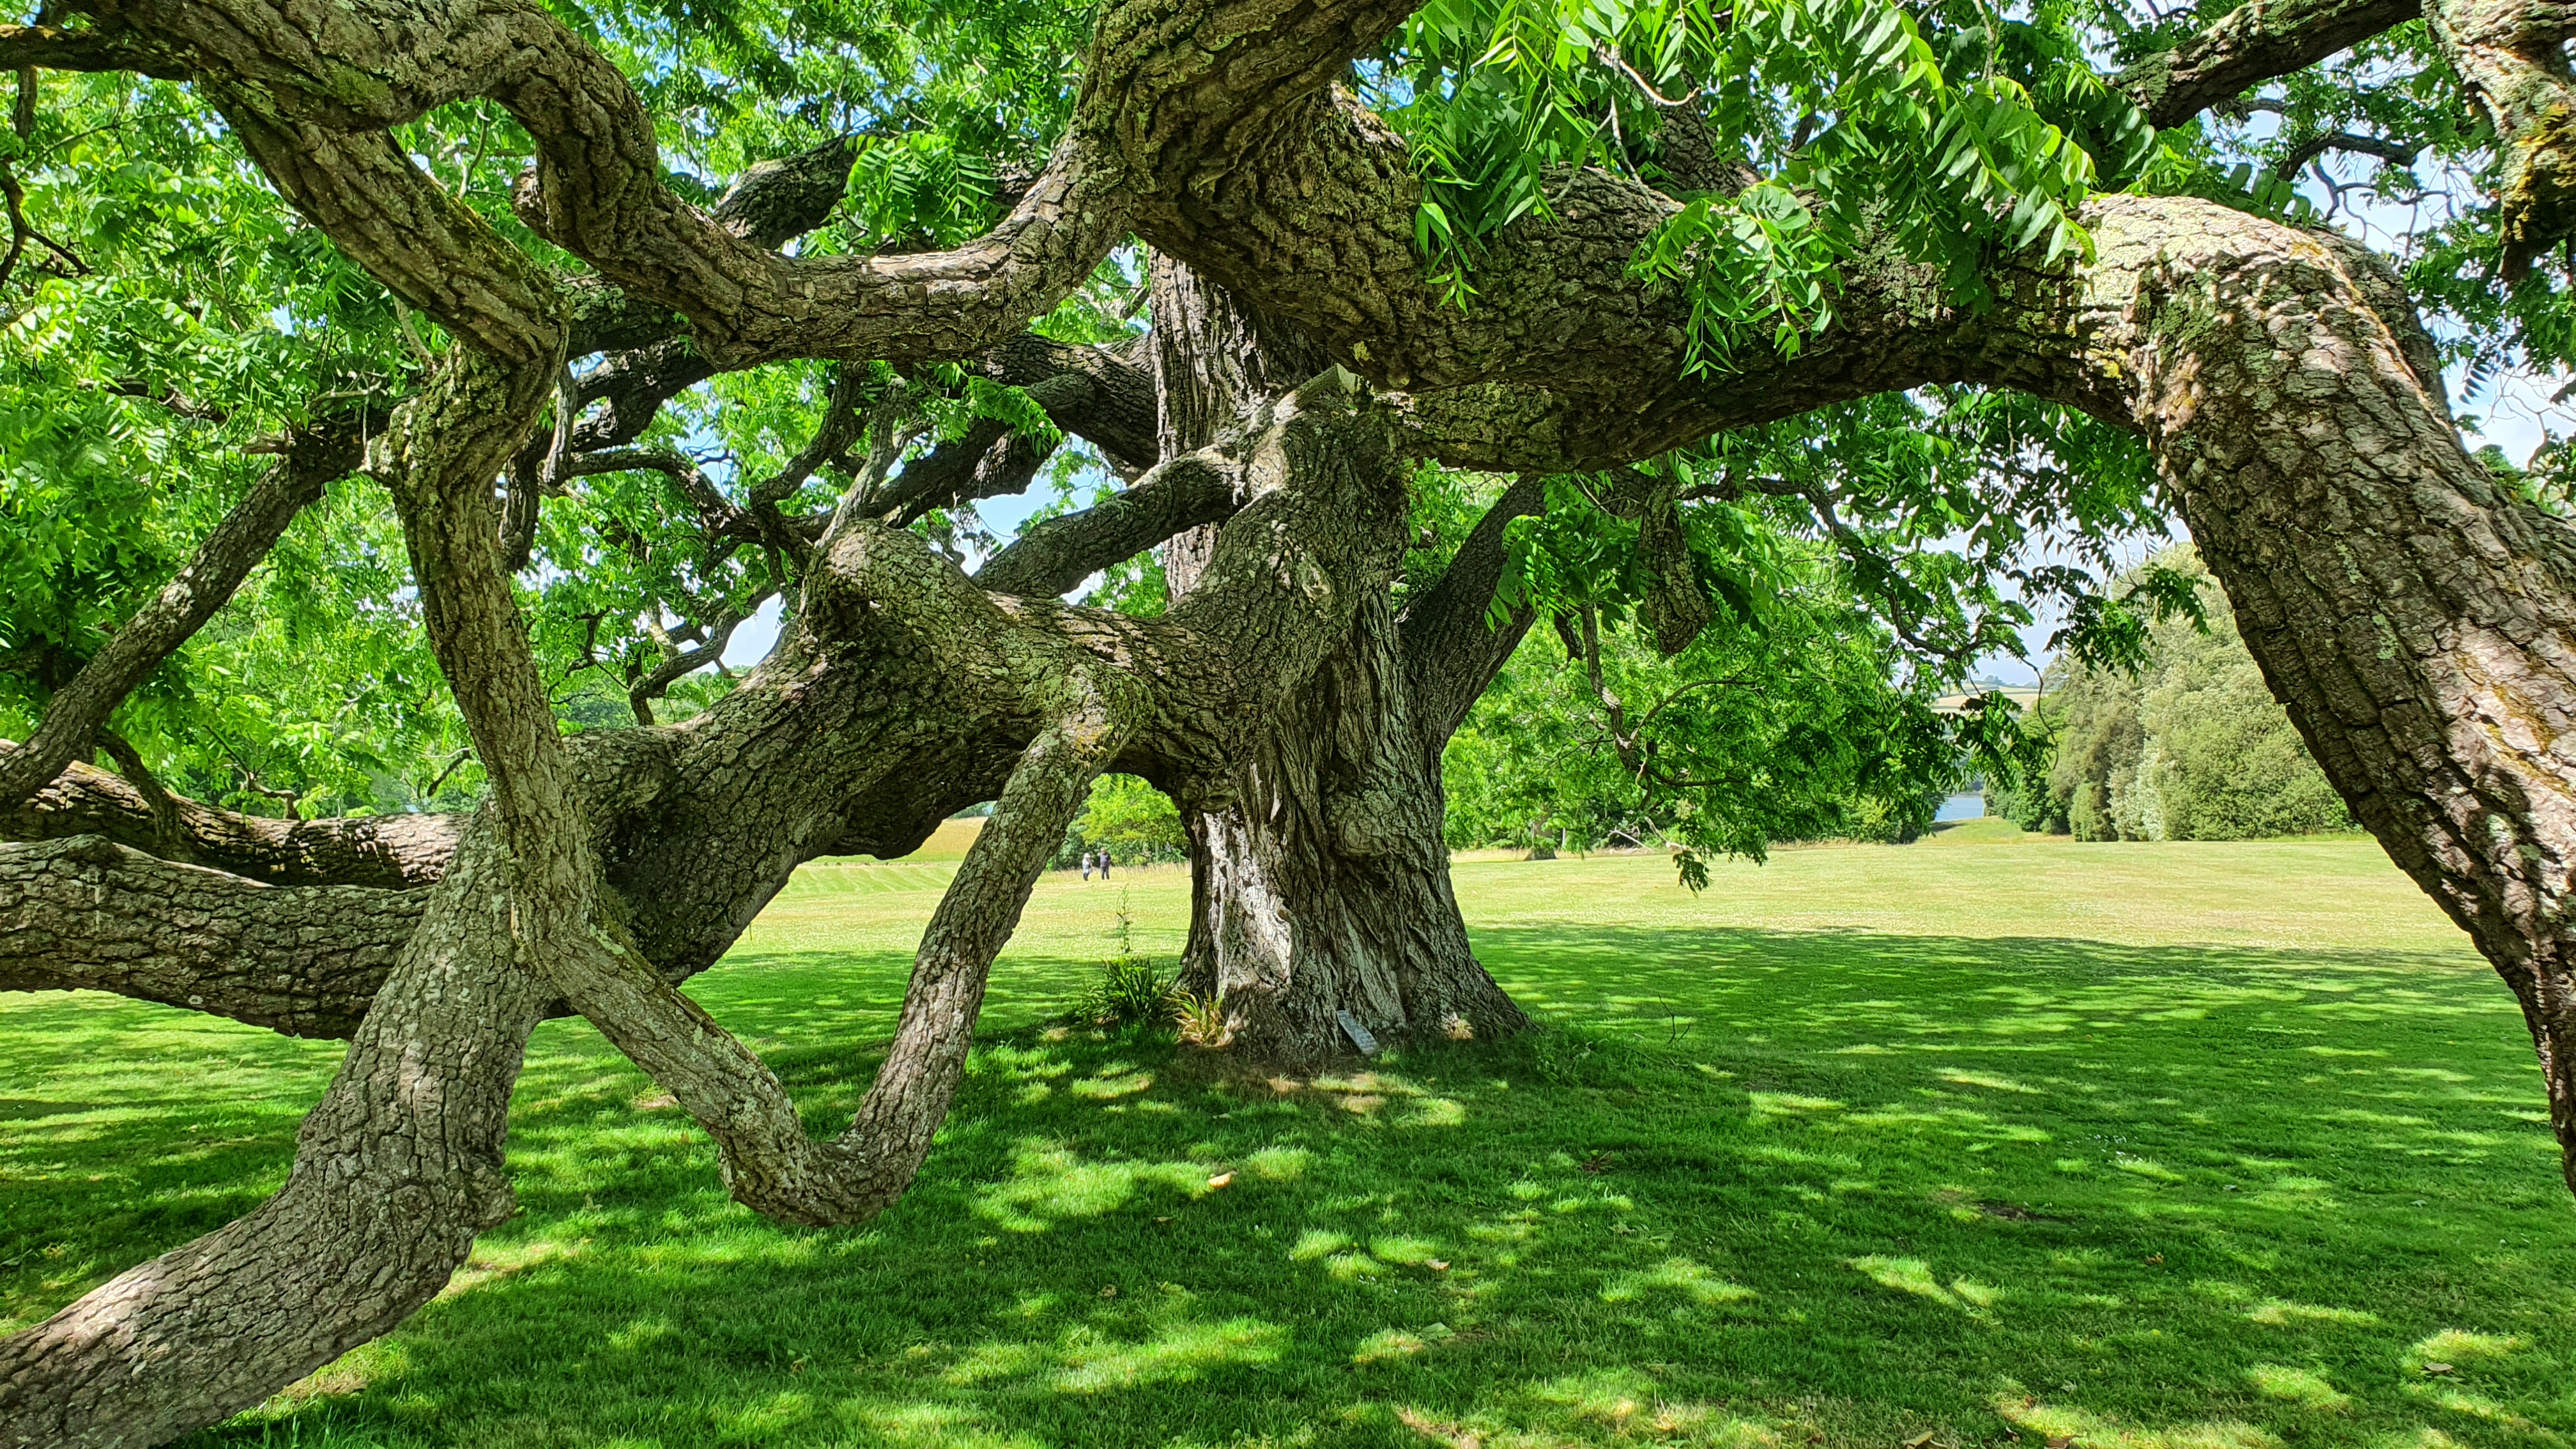
ancient, tree, black walnut, green, plant, branch, natural landscape, trunk, wood, grass, terrestrial plant, twig, groundcover, Tints and shades, landscape, shade, lawn, flowering plant, woodland, deciduous, garden, plantation, shrub, grassland, plant stem, grove, temperate broadleaf and mixed forest, landscaping, oak, forest